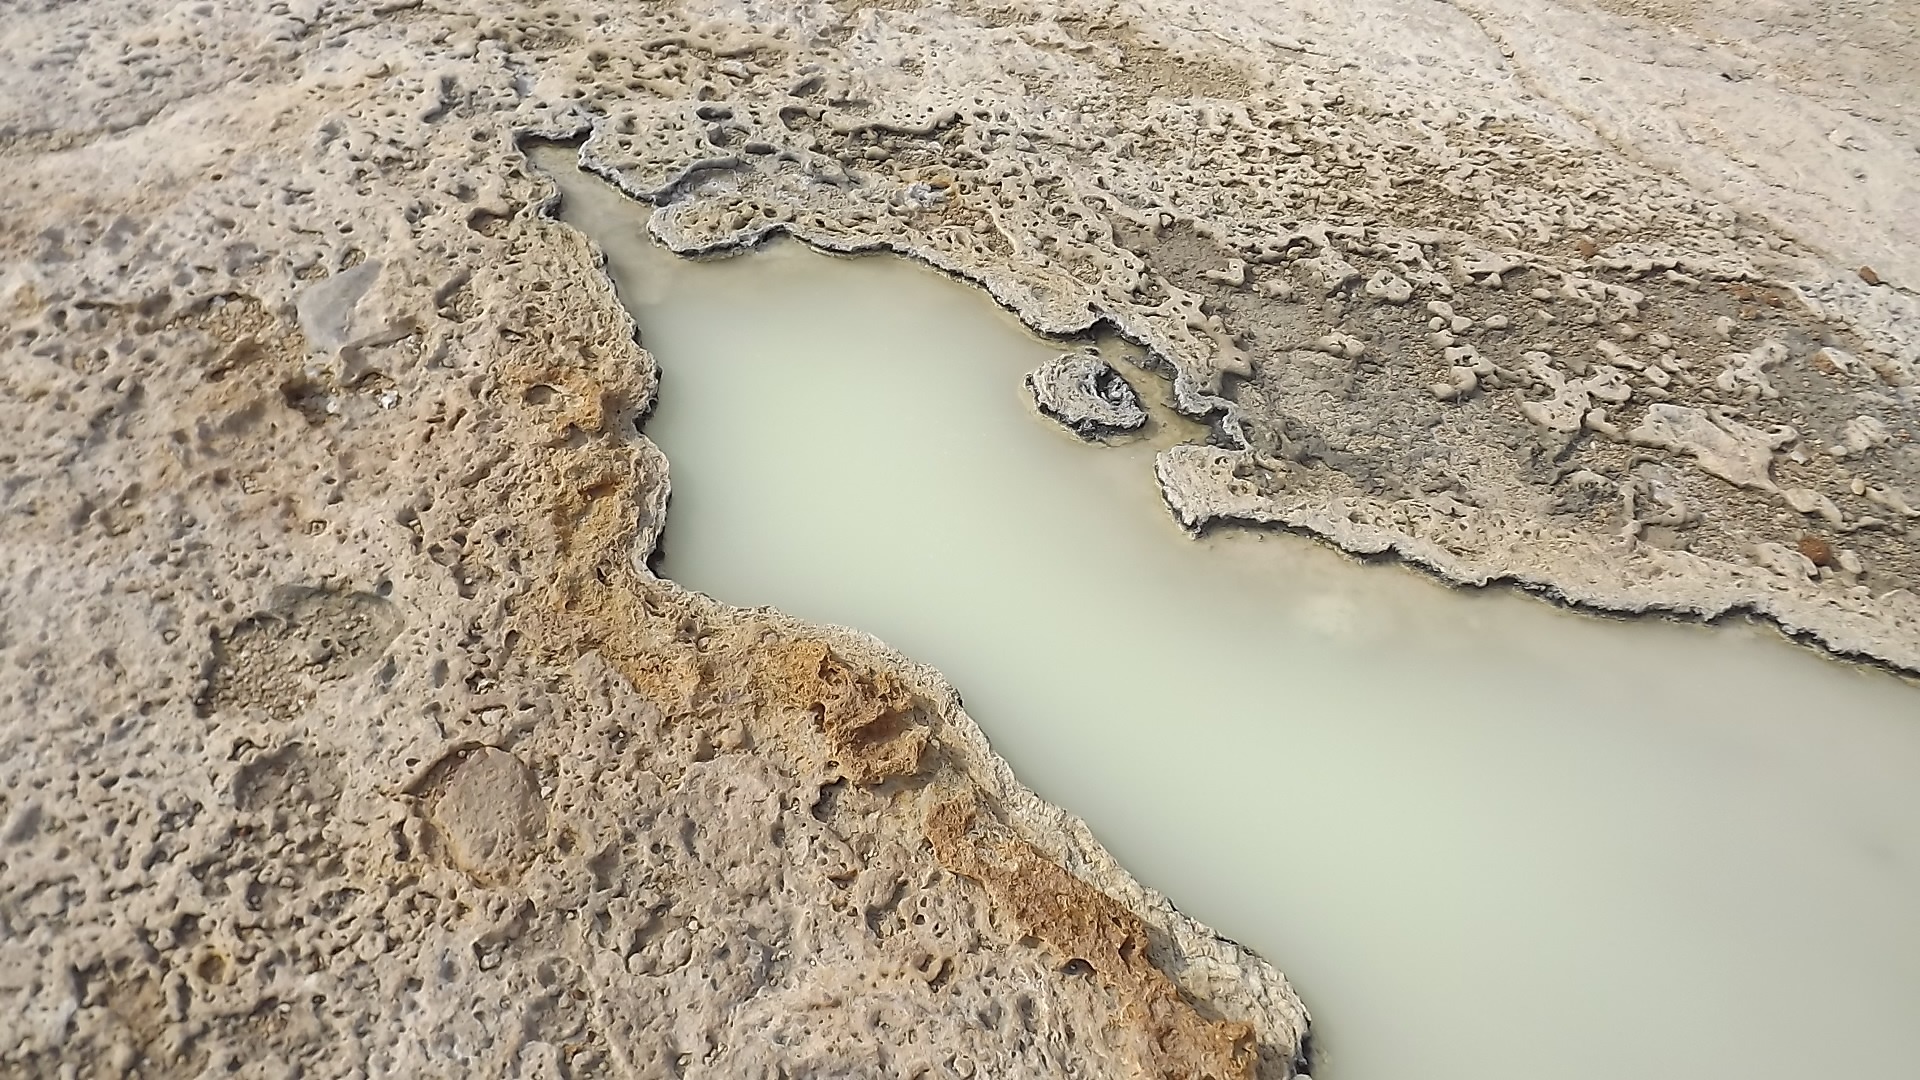
sea, water, nature, sand, rock, white, warm, wall, natural, soil, material, geology, hot, falcon, waters, prehistoric, thermal, sulphur, cuiva